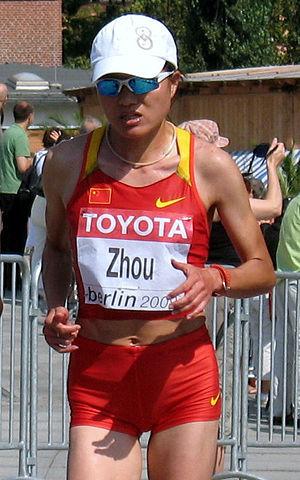
Zhou Chunxiu est une athlète chinoise, spécialiste du marathon. Elle pèse 44 kg pour 1,63 m.
Le Marathon de Londres de 2007 est la 27ᵉ édition du Marathon de Londres au Royaume-Uni qui a eu lieu le dimanche 22 avril 2007. C'est le deuxième des World Marathon Majors à avoir lieu en 2007 après le Marathon de Boston. Le Kényan Martin Lel remporte la course masculine avec un temps de 2 h 7 min 41 s. Chez les femmes, Zhou Chunxiu devient la première athlète chinoise à remporter cette épreuve en s'imposant en 2 h 20 min 38 s.
Le Semi-marathon de Yangzhou ou Yangzhou Jianzhen International Half Marathon est une course de semi-marathon se déroulant tous les ans, en avril, dans les rues de Yangzhou, en Chine. Créée en 2006, l'épreuve fait partie du circuit international des IAAF Road Race Label Events, dans la catégorie des « Labels d'or ».